Charles Burrell & Sons

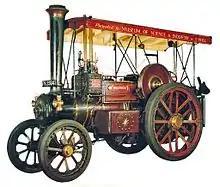
Burrell 'Busy Bee' Steam Tractor.

Sales declined after the war had ended, and these were difficult years for the company. The company suffered resulting from the economic situation but also from increased competition from other manufacturers. The depression caused many orders for equipment worn out during the war to be cancelled, to compound this there was a glut of secondhand engines which had been produced for war use that were being sold cheaply to Showman and Haulage Contractors, two of the company's key markets. For a time the workforce at the St Nicholas Works was reduced to a four-day week. In 1919 Burrell joined the formation of the Agricultural & General Engineers (AGE). Like many of the companies who joined, this proved to be a disastrous move. 1923 and 1924 showed an improvement in sales but by this time the writing was on the wall with other technologies coming to the fore. On 4 June 1928 the company closed its doors at Thetford for good, with the final engines being built at Leiston by Richard Garrett & Sons.